Salomo Sachs

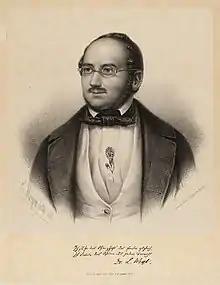
Portrait Louis Weyl (23 April 1815 – 9 September 1851). Half-length portrait from the front, head turned to the left, before indicated background. Below the picture of facsimile autograph and life data: "I am looking for the jocular and serious at the same time, I collect the beautiful from every area! Dr. L. Weyl."

On November 25, 1835, the Royal Court pewter master Carl Friedrich Michaut (1799–1877) laid the foundation stone for the new house of his father Johann Friedrich Michaut (1758–1834) and grandfather Jeremie Michaut (1719–1793) at An der Schleuse 13 in Berlin, which had to be completely demolished due to dilapidation. It was located on the Friedrichswerder, opposite Schinkel's Academy of Architecture. Here, Salomo Sachs was able to rescue Mr. Michaut from a difficult situation with the invention of his new roof covering, because the clay roof of the new house, invented by Dorn, was leaking.